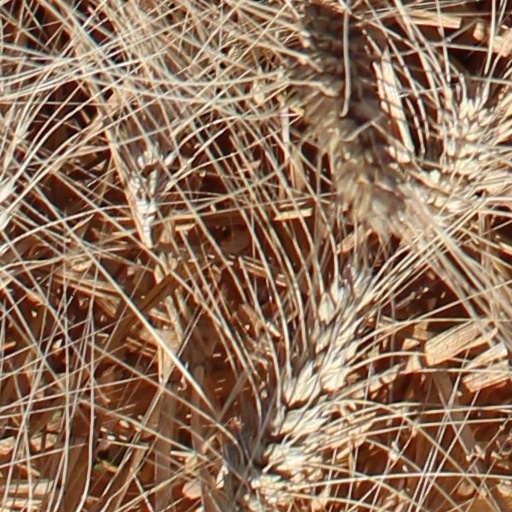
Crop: wheat